Charles Kingsford Smith

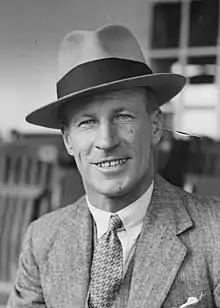
Kingsford Smith in 1932

Sir Charles Edward Kingsford Smith (9 February 18978 November 1935), nicknamed Smithy, was an Australian aviation pioneer. He piloted the first transpacific flight and the first flight between Australia and New Zealand.